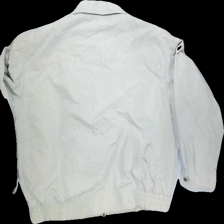
View: back
Type: Jacker
Category: Ladies
Brand: Not Applicable
Colors: Beige
Material: 50%polyester 30%polyamide 20%cotton
Pattern: Plain
Cut: Regular, Collar
Size: 48
Season: Winter
Trend: No trend
Stains: Yes
Price range: <50
Recommended usage: Export